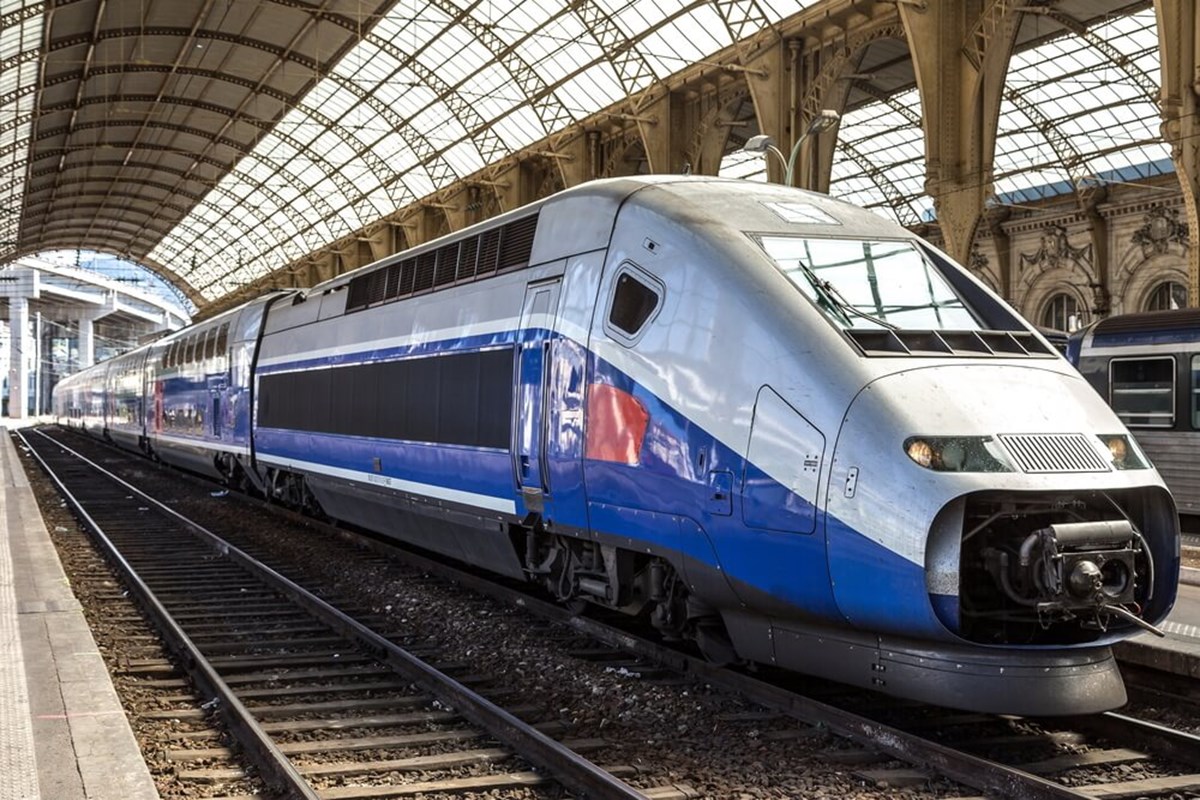
Vehicle type: Trains